Astro Boy: The Video Game

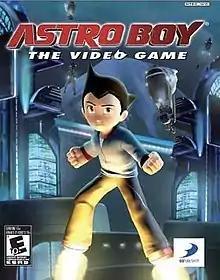
North American cover art for PlayStation 2

Astro Boy: The Video Game is an action platform video game based on the 2009 animated film "Astro Boy". The game was released in Japan on October 8, 2009 for the PlayStation Portable under the name to coincide with the Japanese theatrical release on October 10, 2009. It was later released on the same system as a downloadable game in North America on October 14, 2009. It received a retail version of it and a port to the PlayStation 2, Wii and Nintendo DS which were released on October 20, 2009 to coincide with the North American theatrical release of the film on October 23, 2009. It features the voices of Freddie Highmore and Kristen Bell, reprising their film roles.